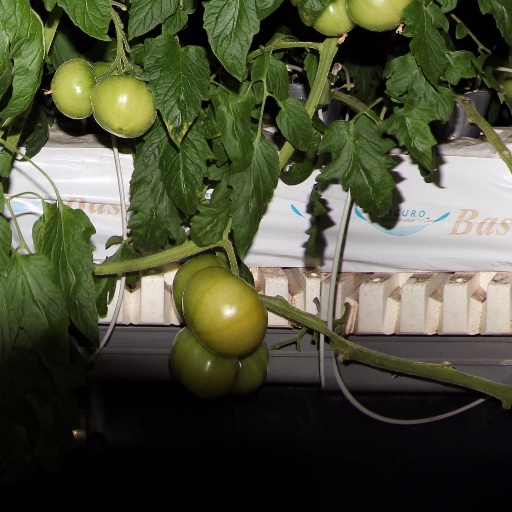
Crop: tomato